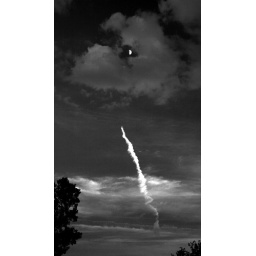
A vapor trail from a plane long gone and the moon in a cloud